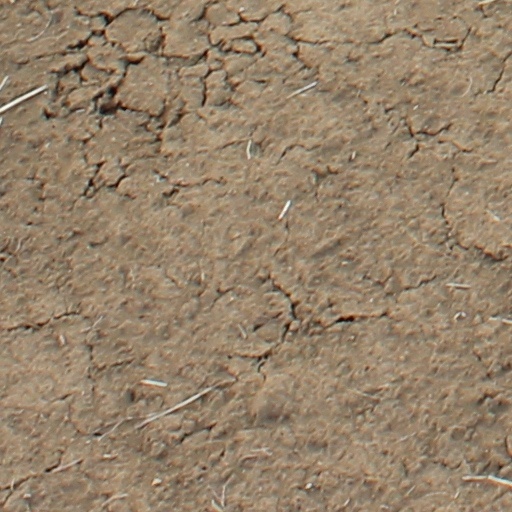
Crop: wheat